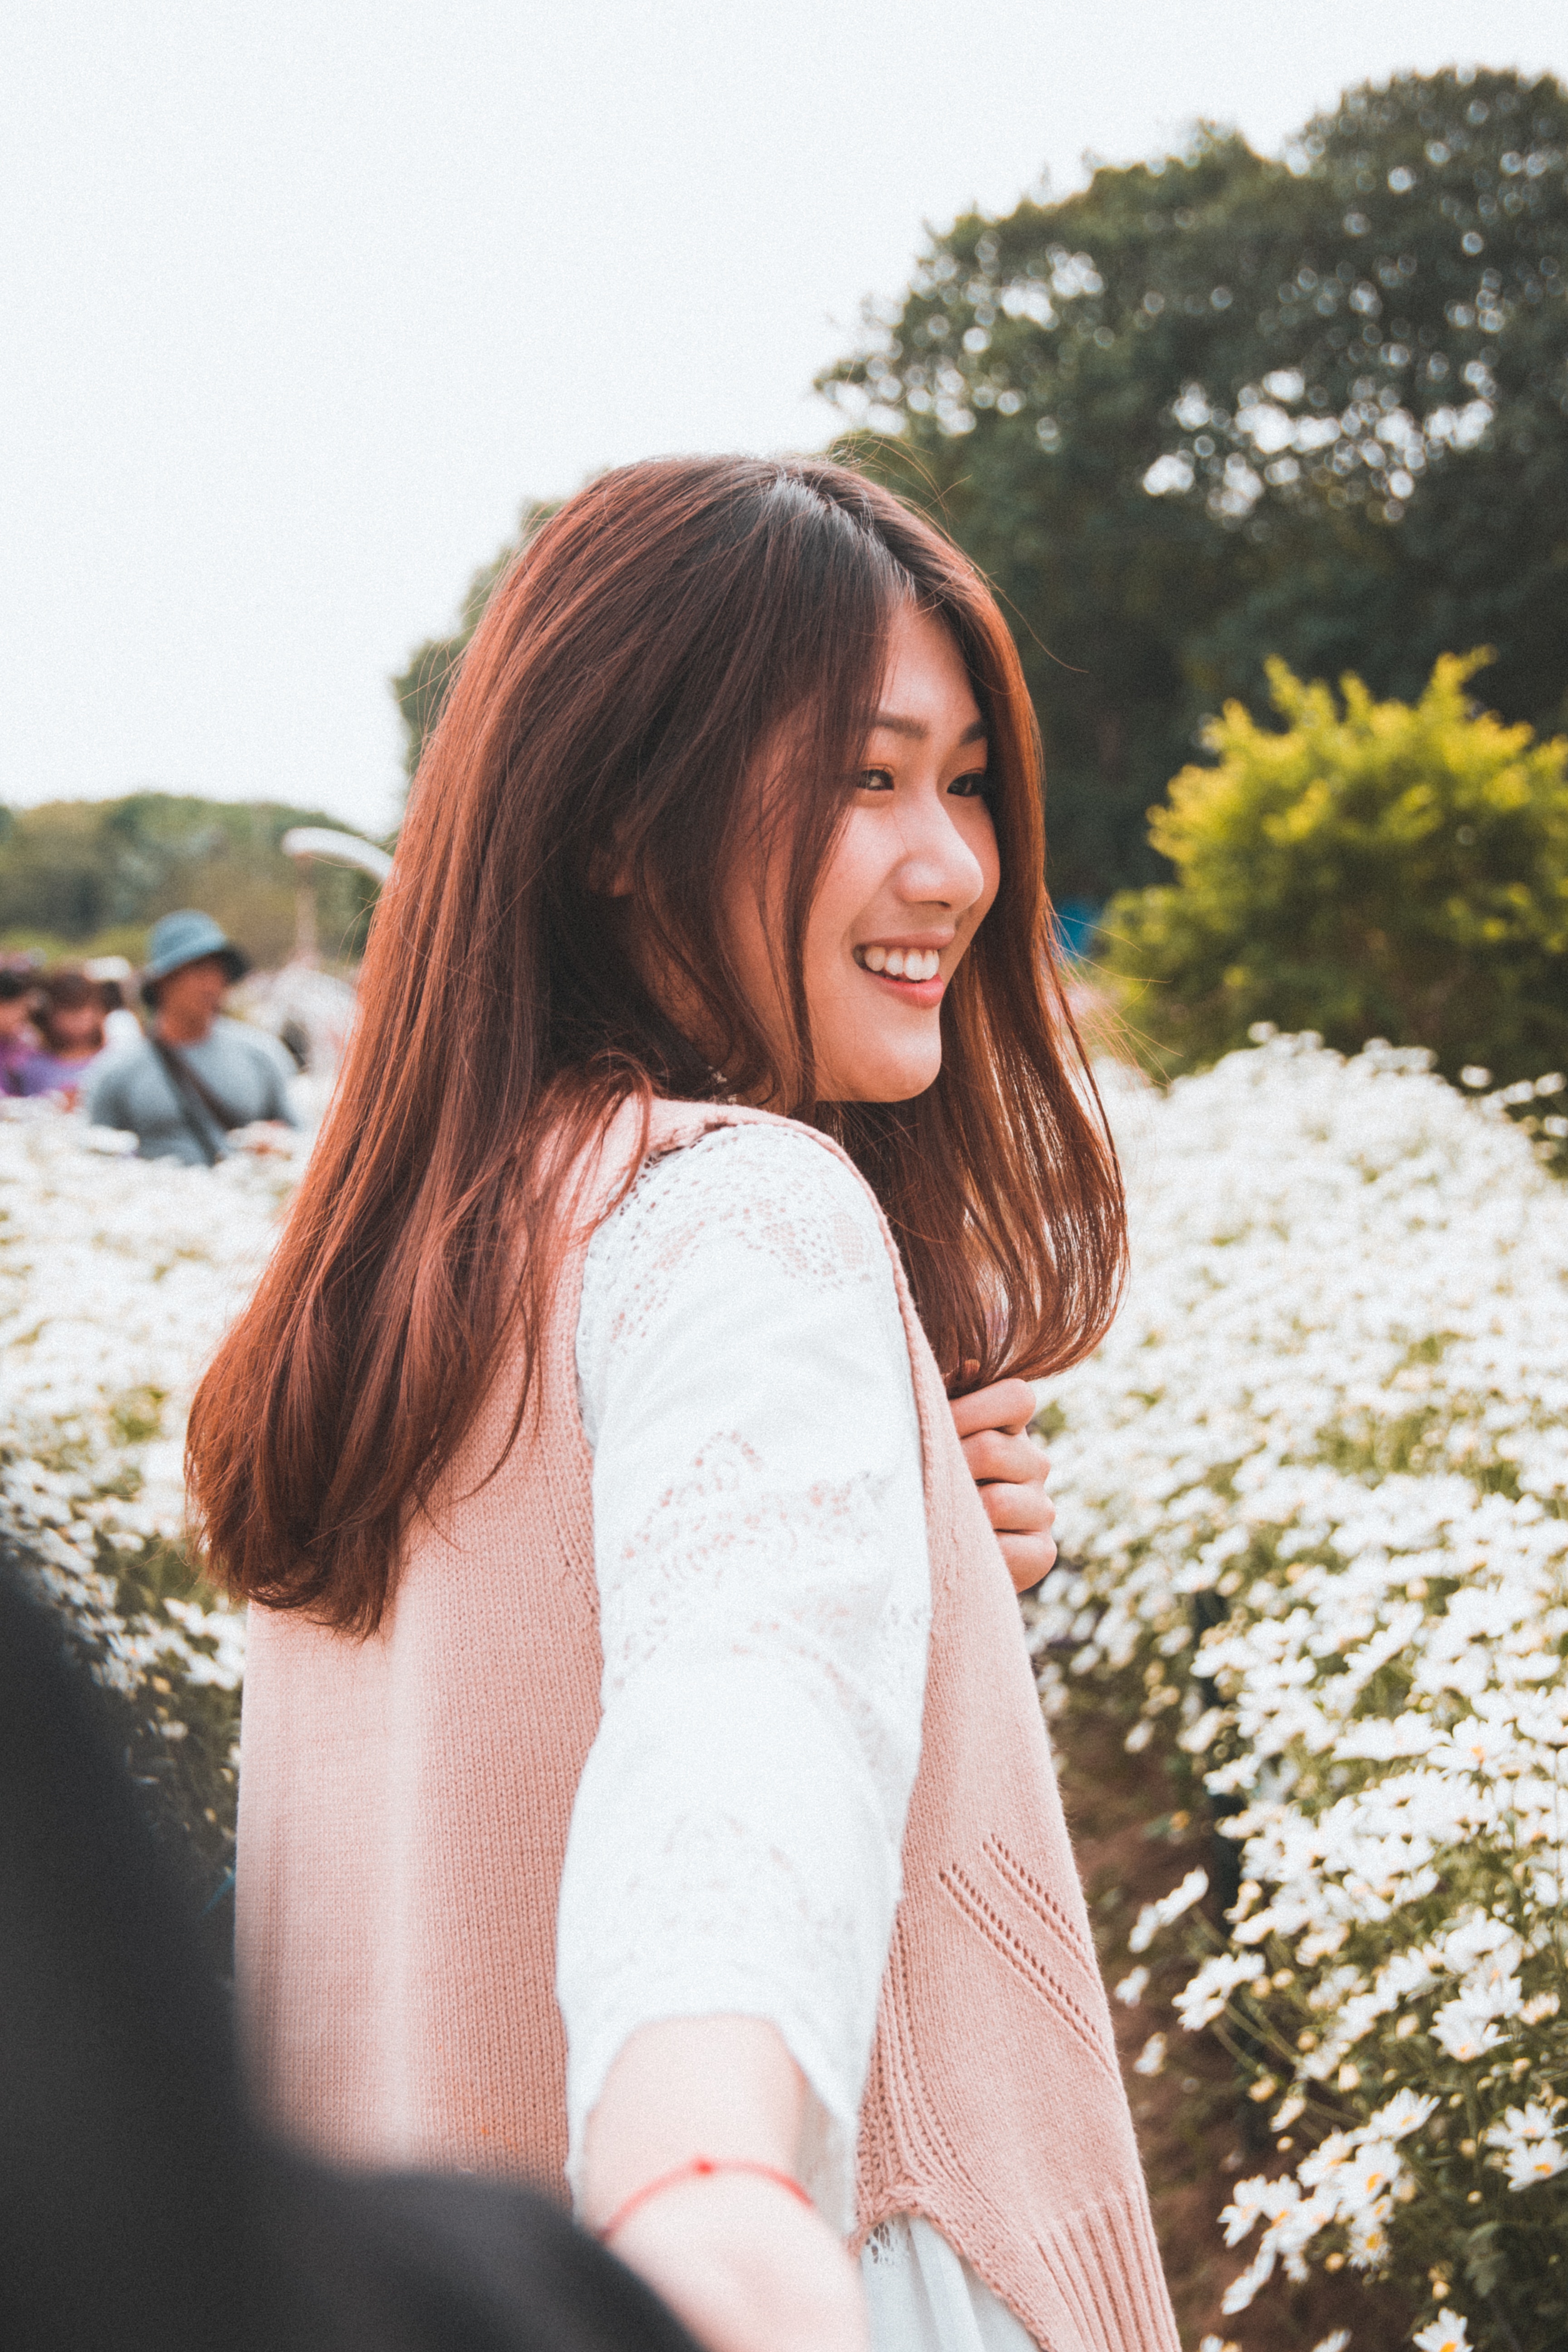
white, hair, photograph, facial expression, skin, beauty, shoulder, smile, yellow, pink, hairstyle, snapshot, long hair, photography, eye, lip, summer, fashion, botany, photo shoot, spring, sunlight, portrait photography, tree, happy, brown hair, joint, outerwear, dress, model, flower, plant, black hair, portrait, laugh, vacation, sitting, street fashion